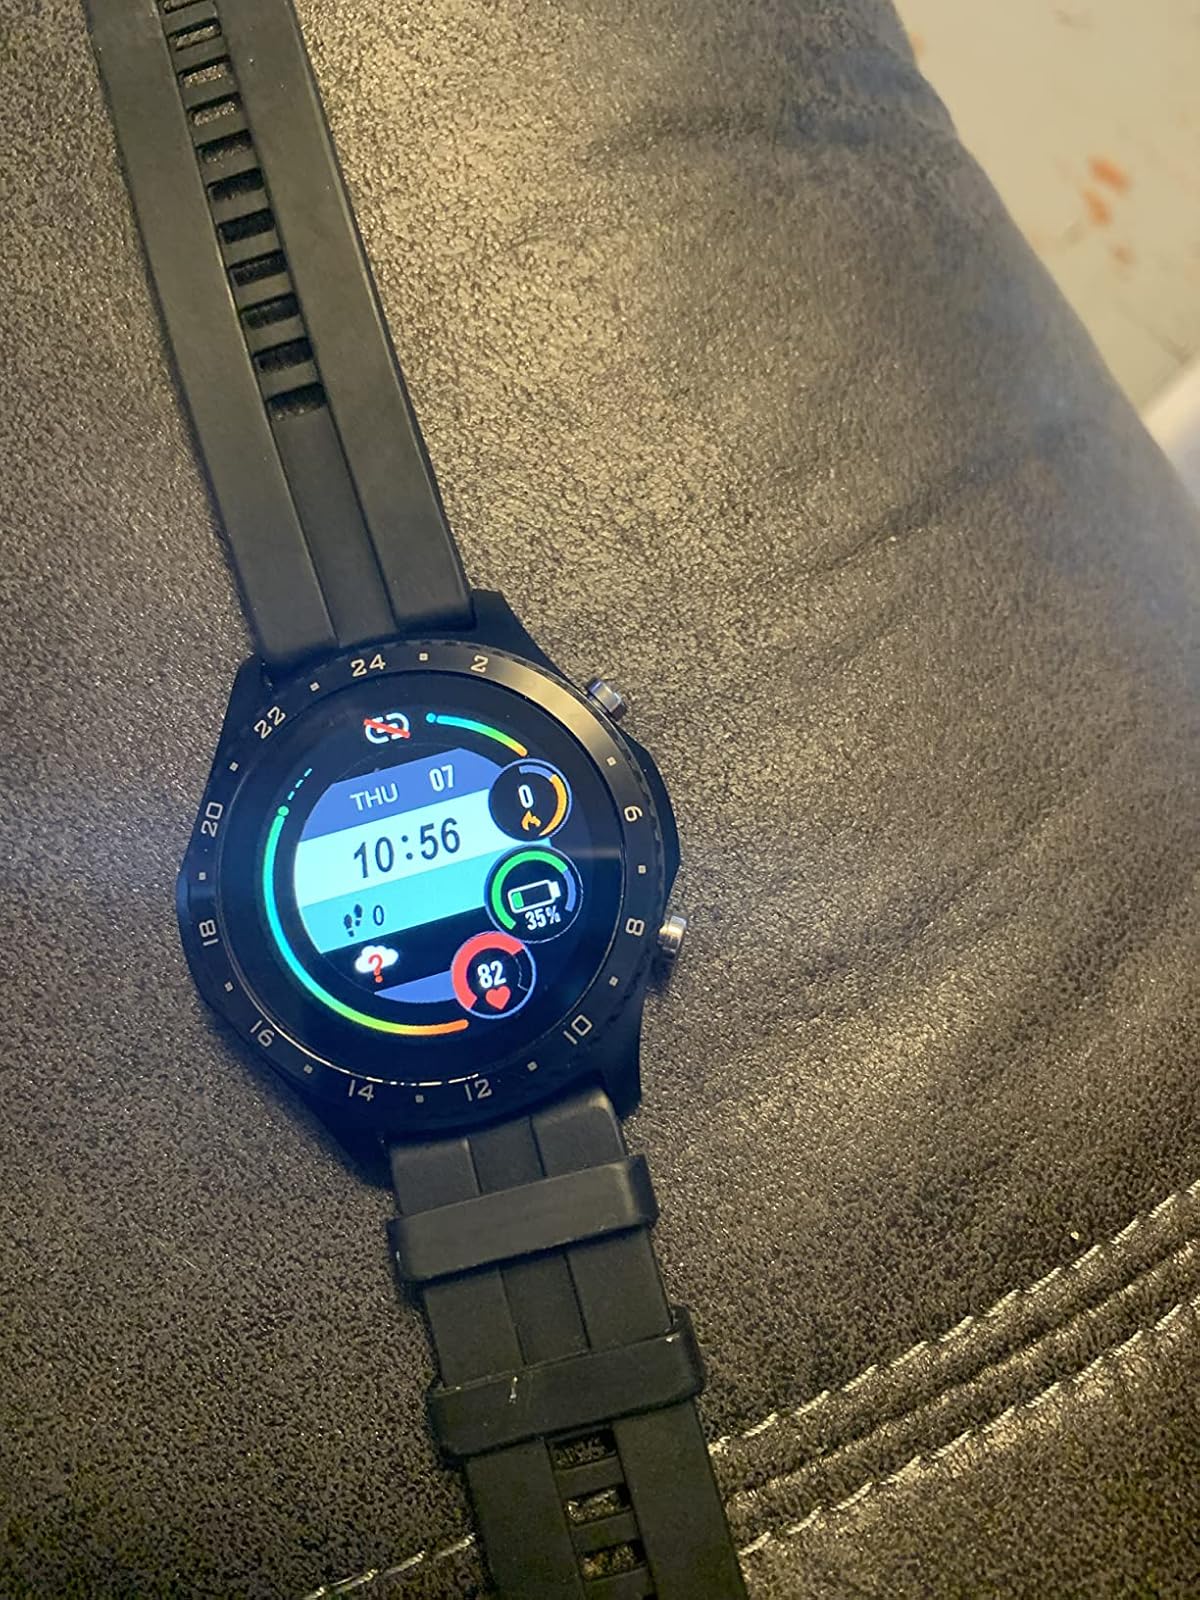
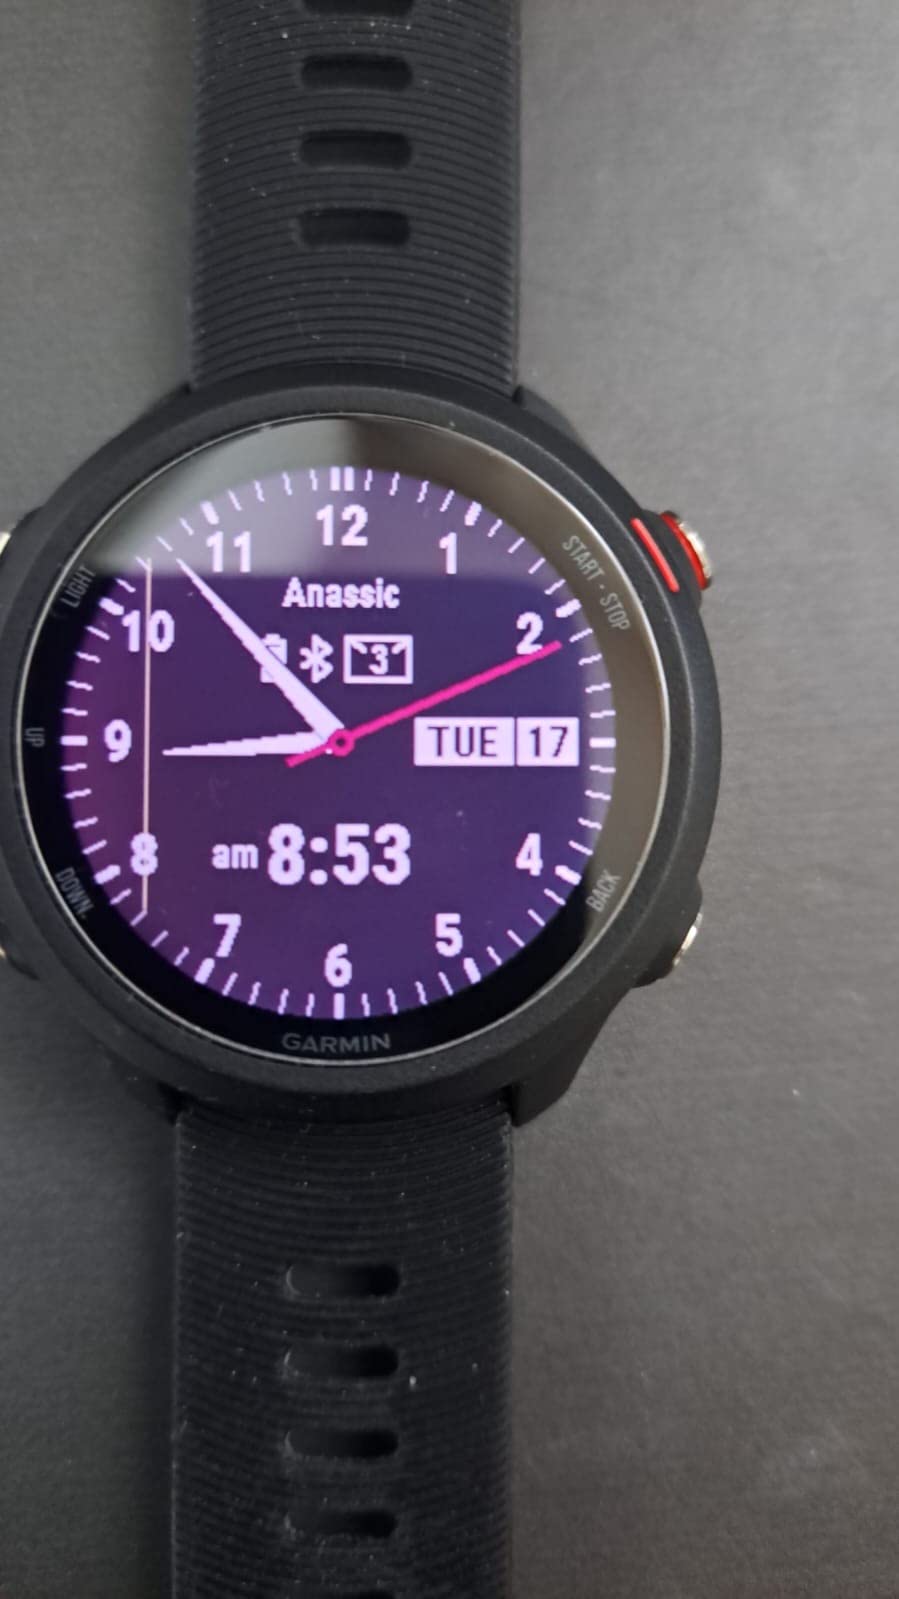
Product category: smartwatch
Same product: no